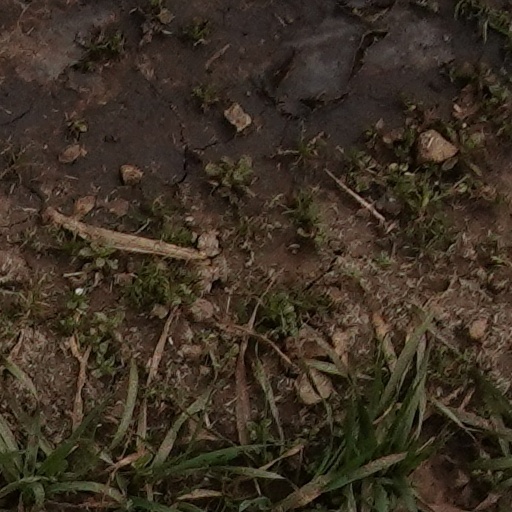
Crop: wheat